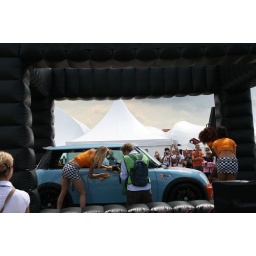
MINI Car Wash = girls in little skirts washing the car with water guns to a house beat